Martin Albertsen

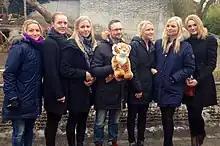
Albertsen in 2013 (center)

He qualified the Swiss team for their first international competition at the 2022 European Women's Handball Championship in North Macedonia, Slovenia and Montenegro. Despite the qualification, they were eliminated in the preliminary round.